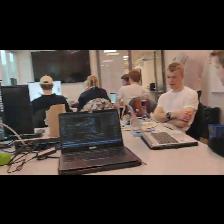
Label: Human